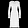
Label: Dress